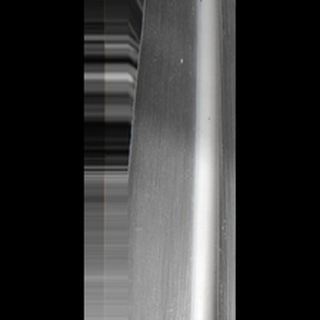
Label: healthy_sugarcane